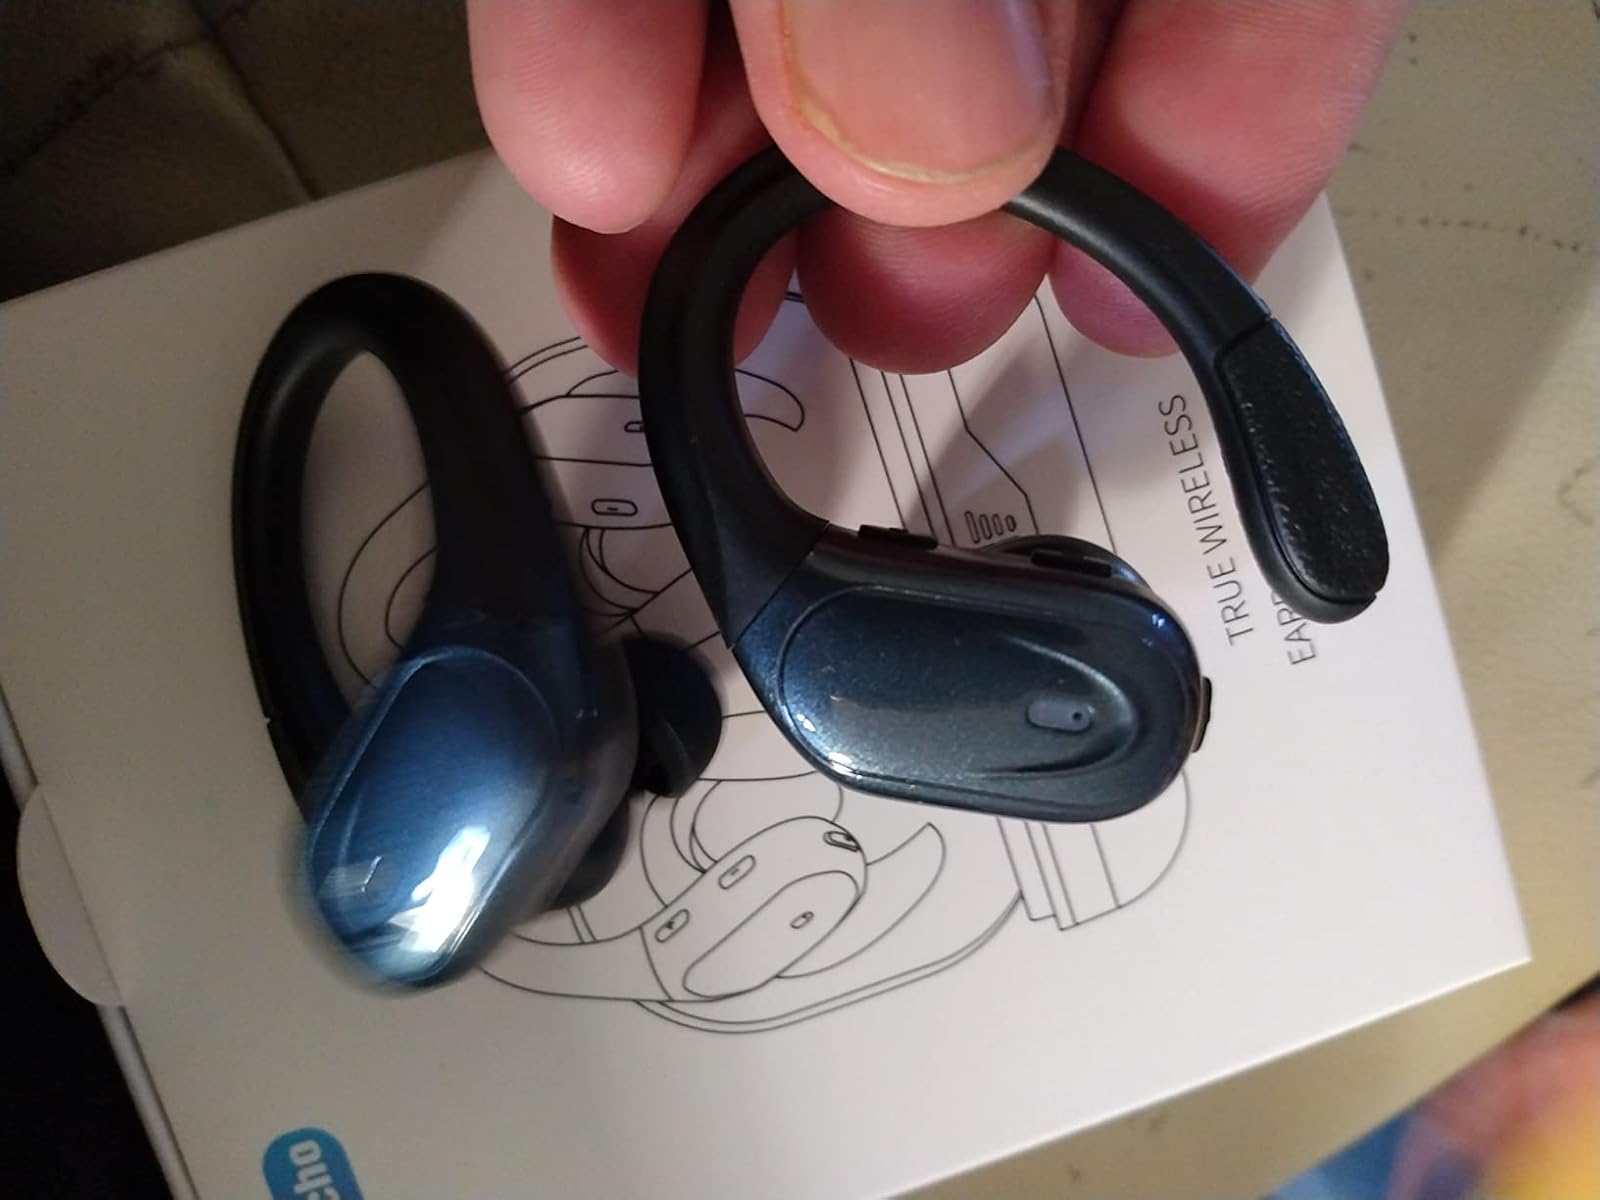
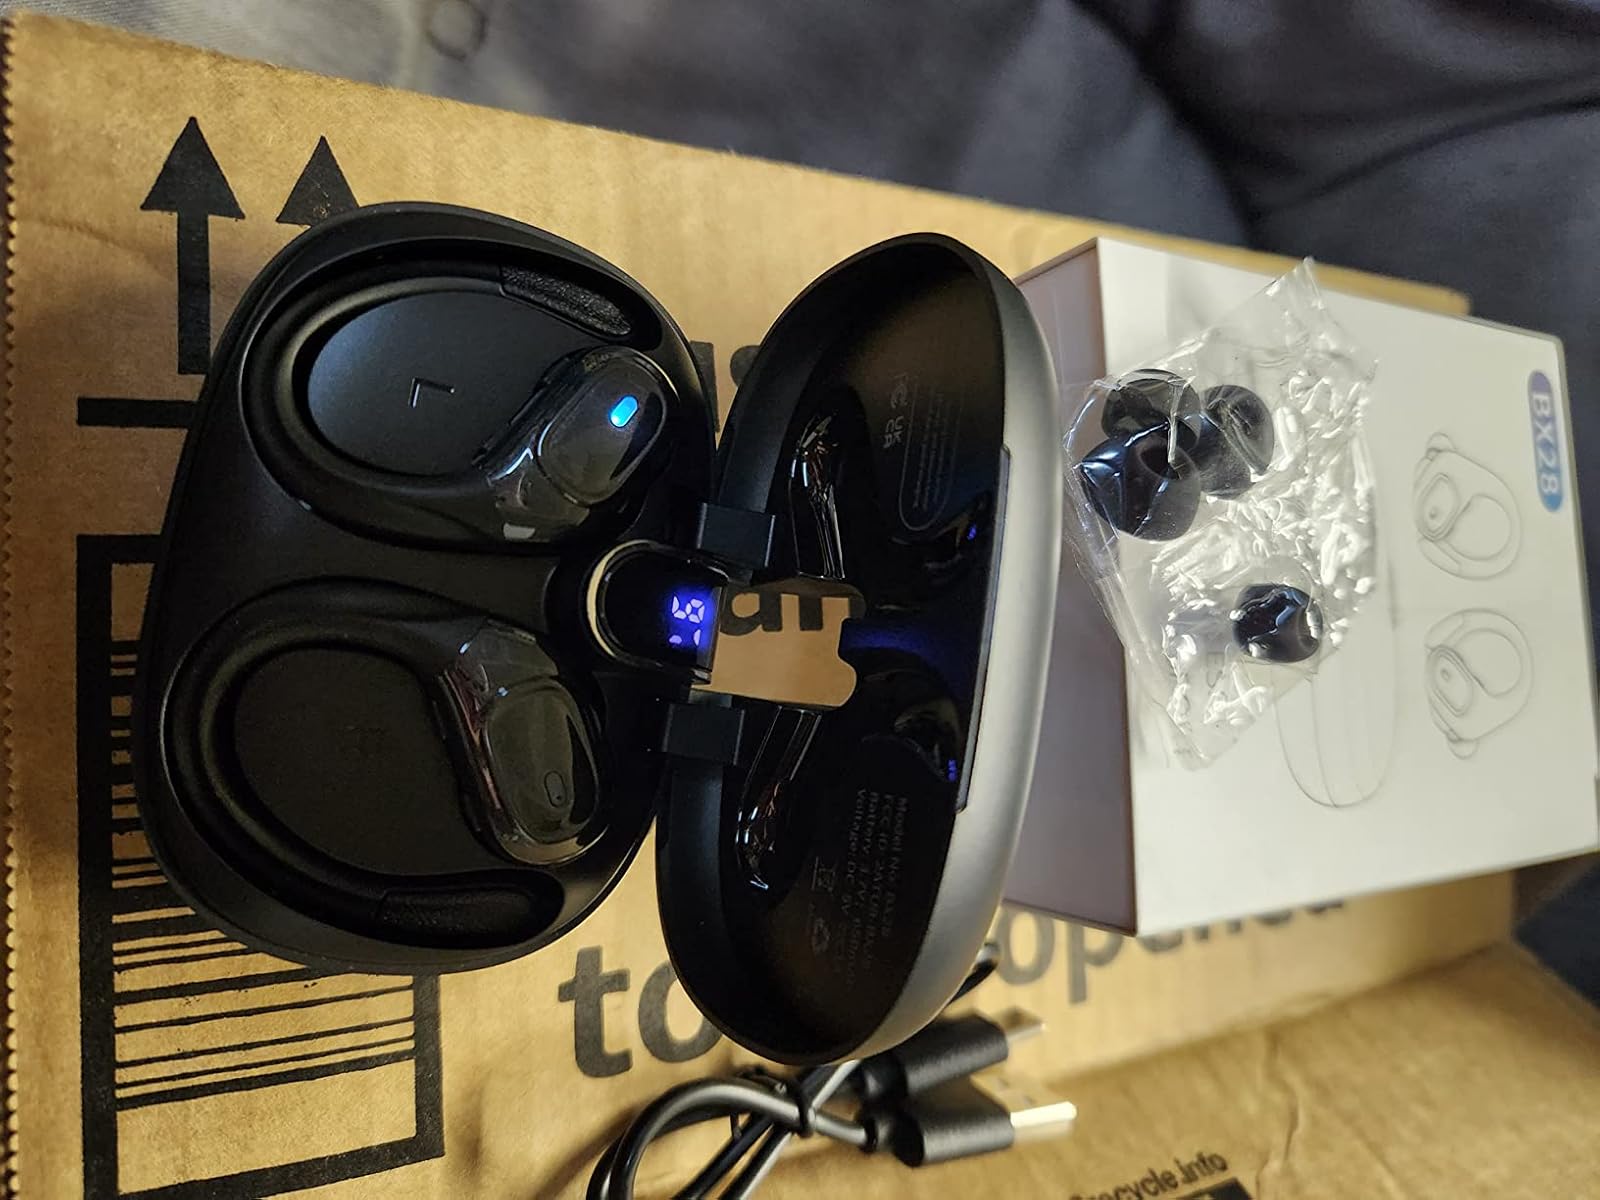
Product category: earbuds
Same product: no